Roxy Theatre (New York City)

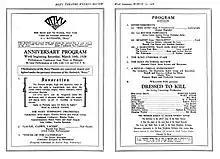
Program for the week of the first anniversary of the Roxy Theatre, March 10–16, 1928

The theater was conceived by film producer Herbert Lubin in mid-1925 as the world's largest and finest movie palace. To realize his dream, Lubin brought in the successful and innovative theater operator Samuel L. Rothafel, aka "Roxy", enticing him with a large salary, a percentage of the profits and stock options, and even offering to name the theatre after him. It was intended as the first of six Roxy Theatres in the New York area.